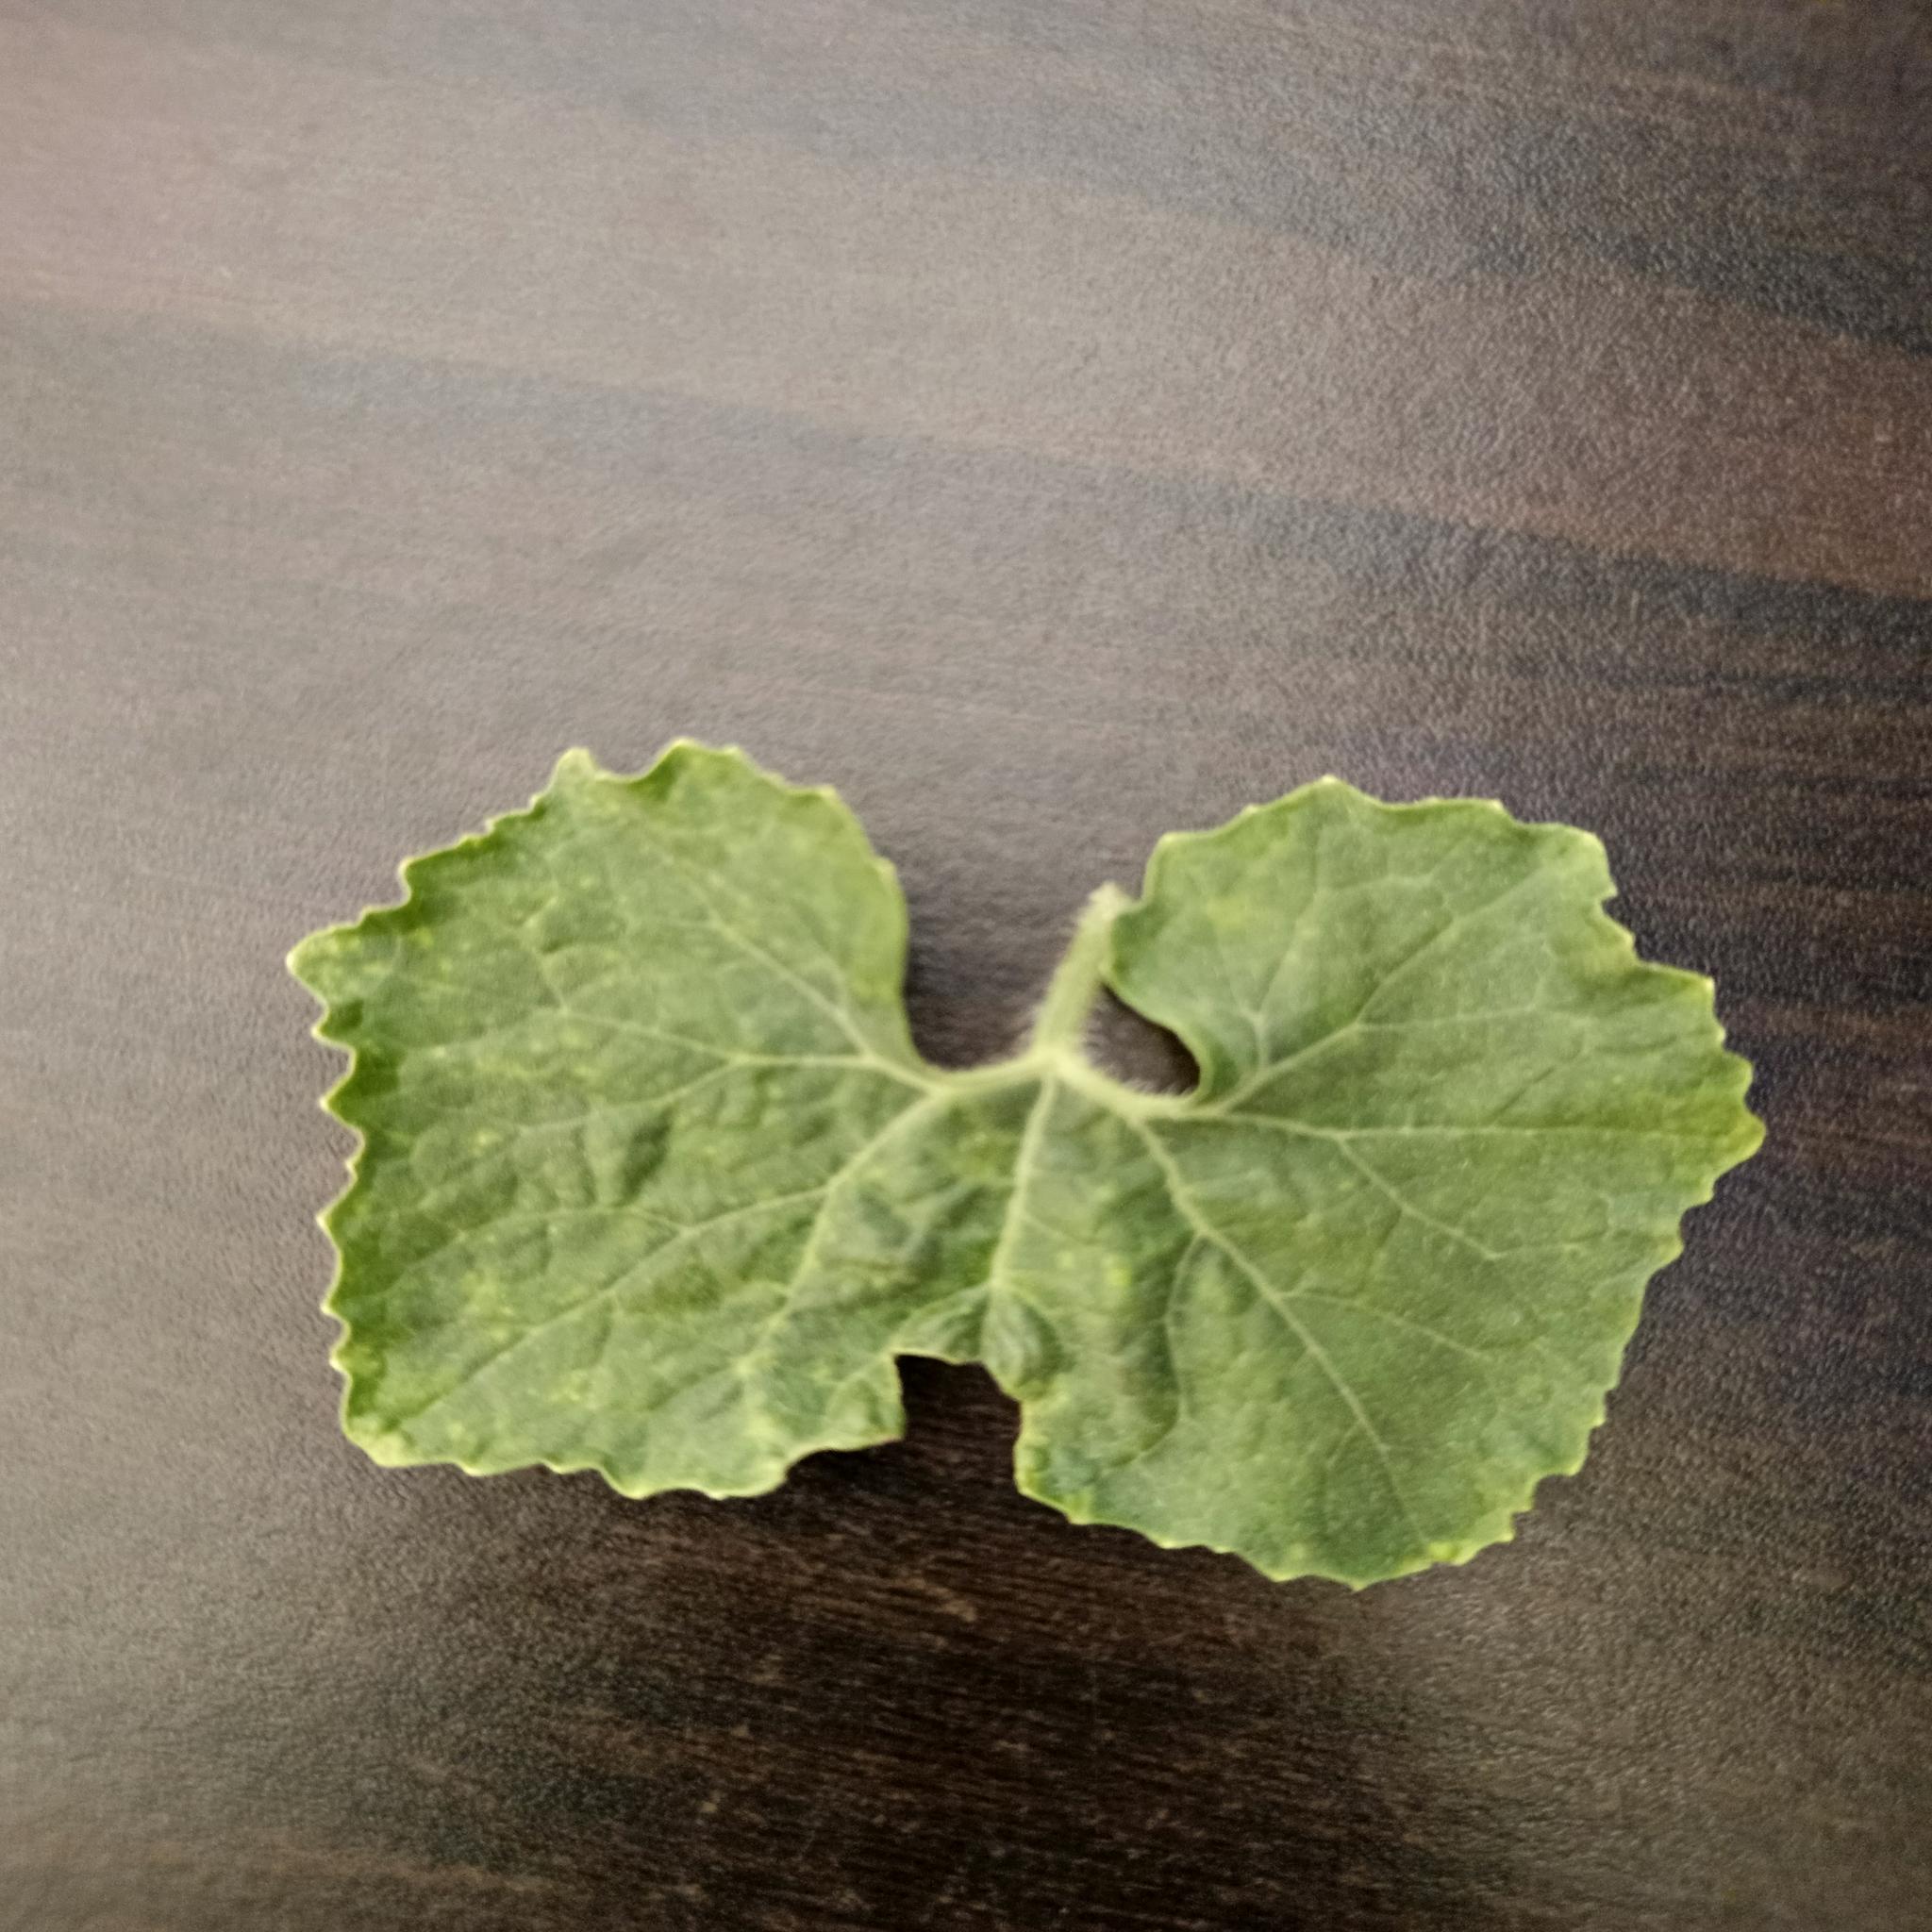
Label: Leaf curl